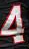
Number: 4